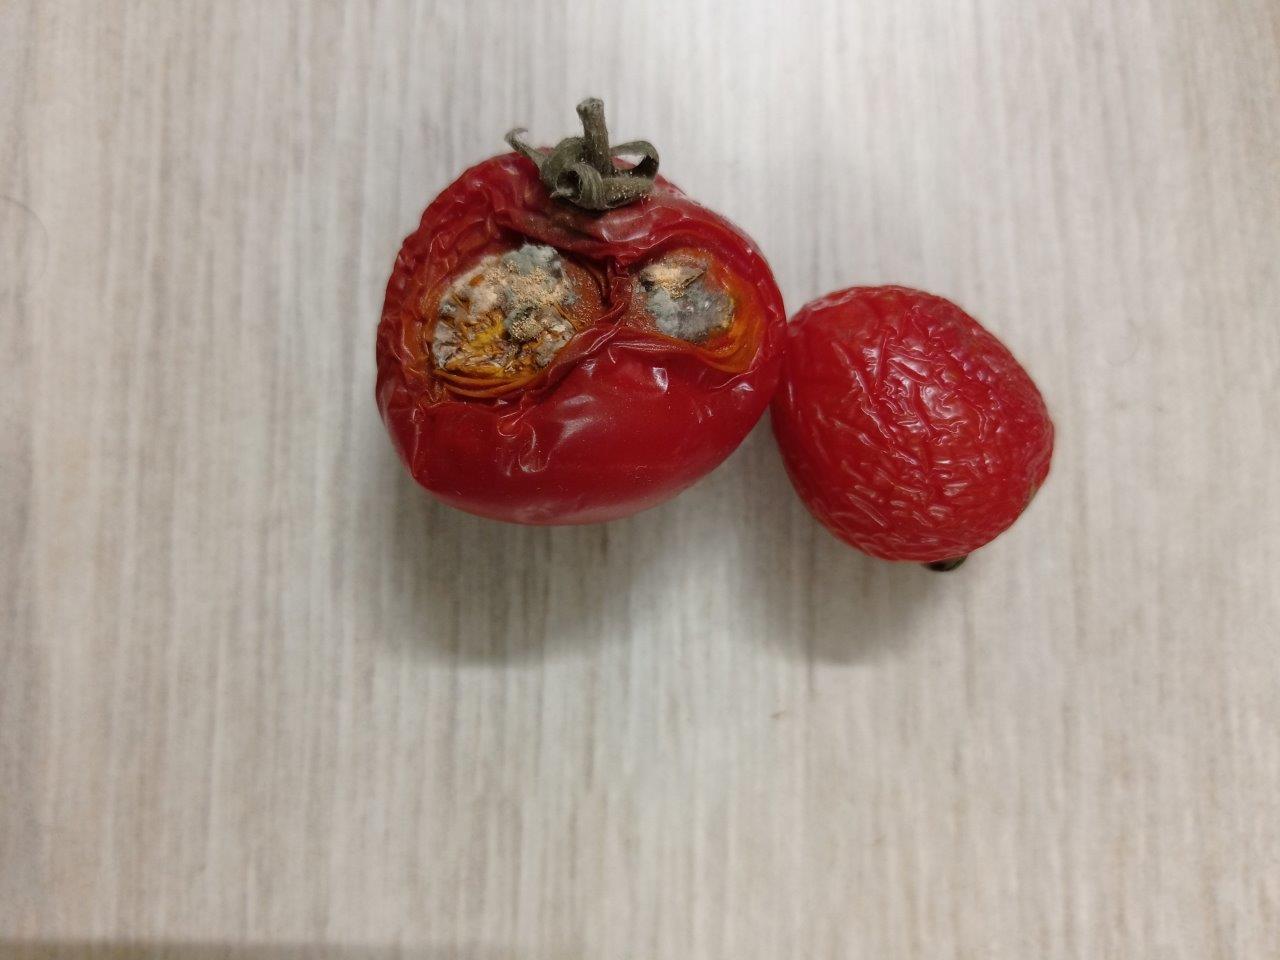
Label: Rotten